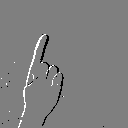
ASL letter: z